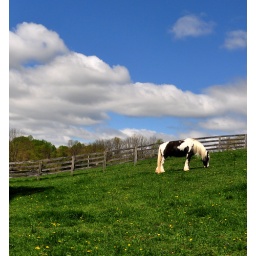
A long-haired black and white horse in Chester County Pennsylvania